Liangpi
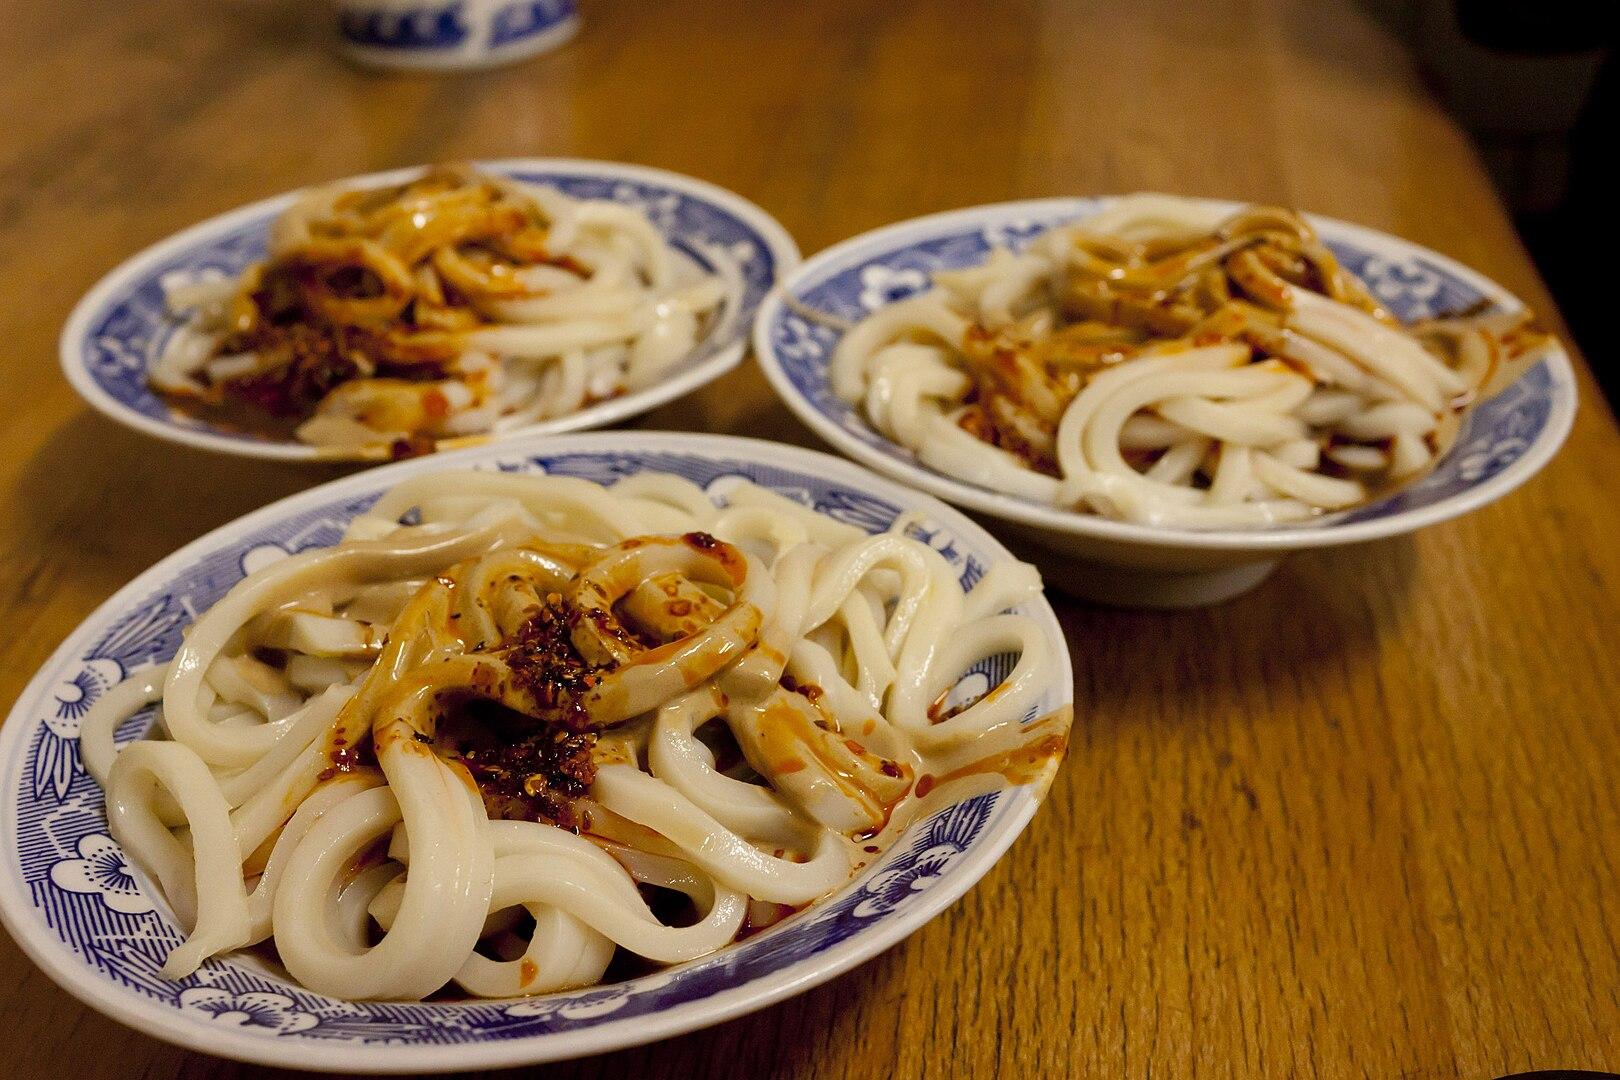
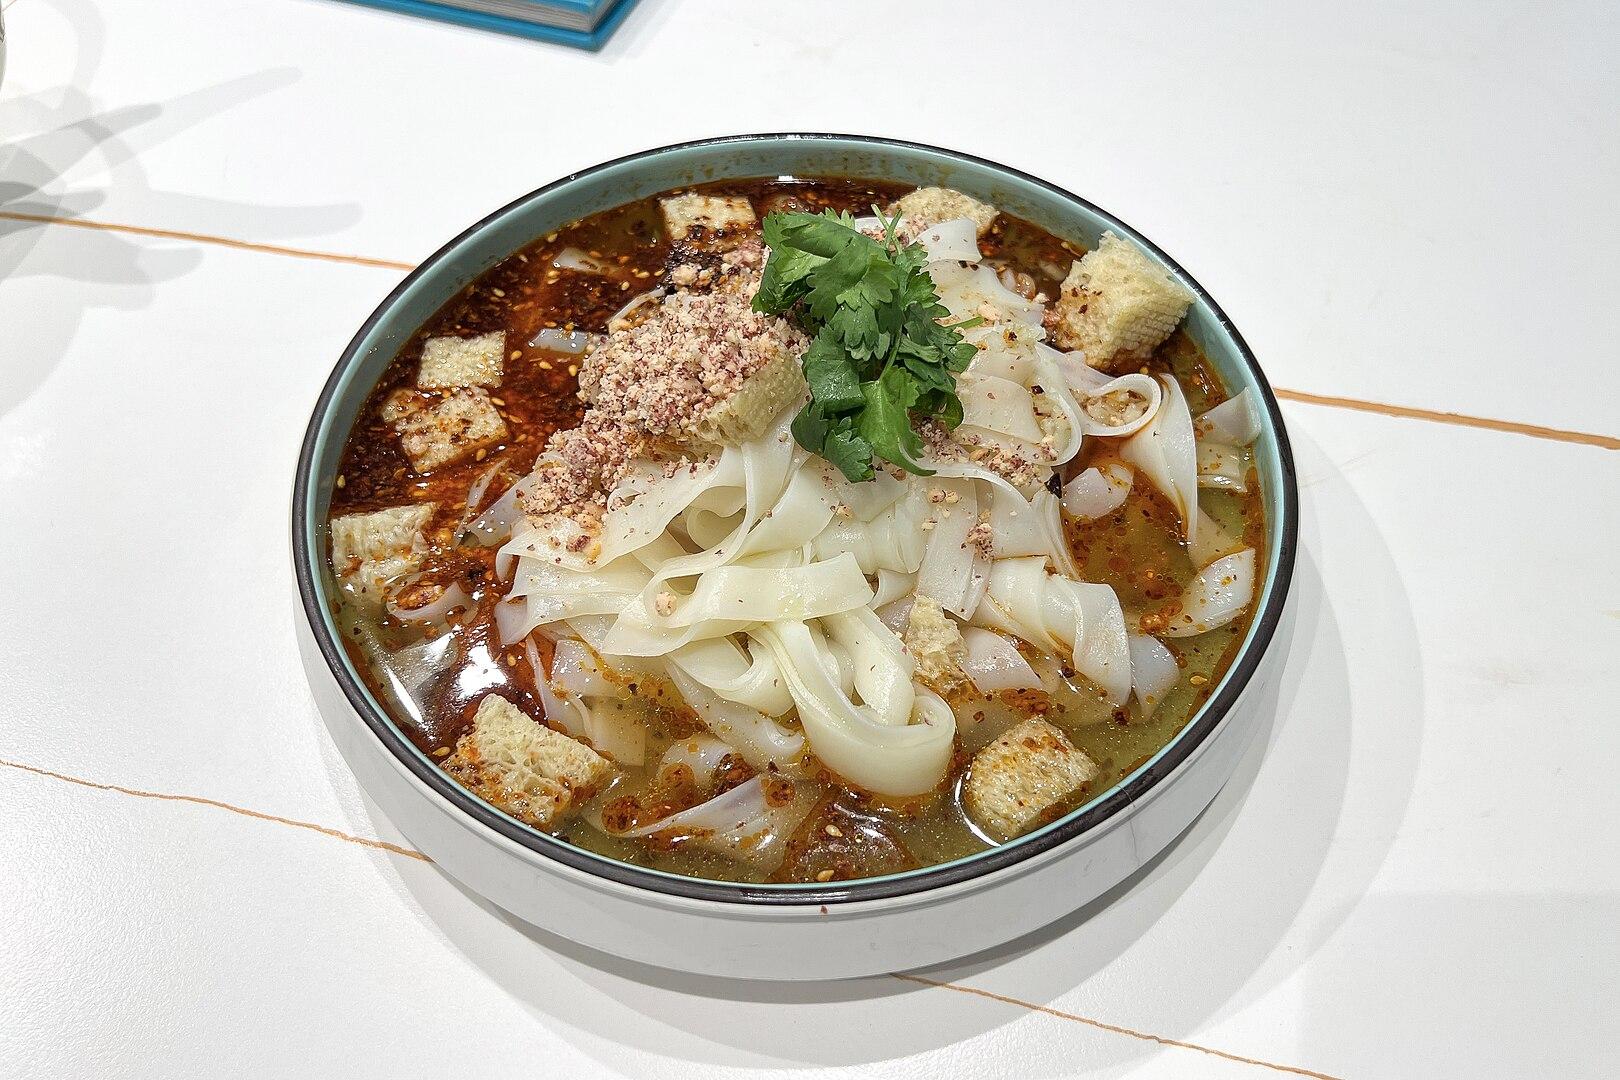
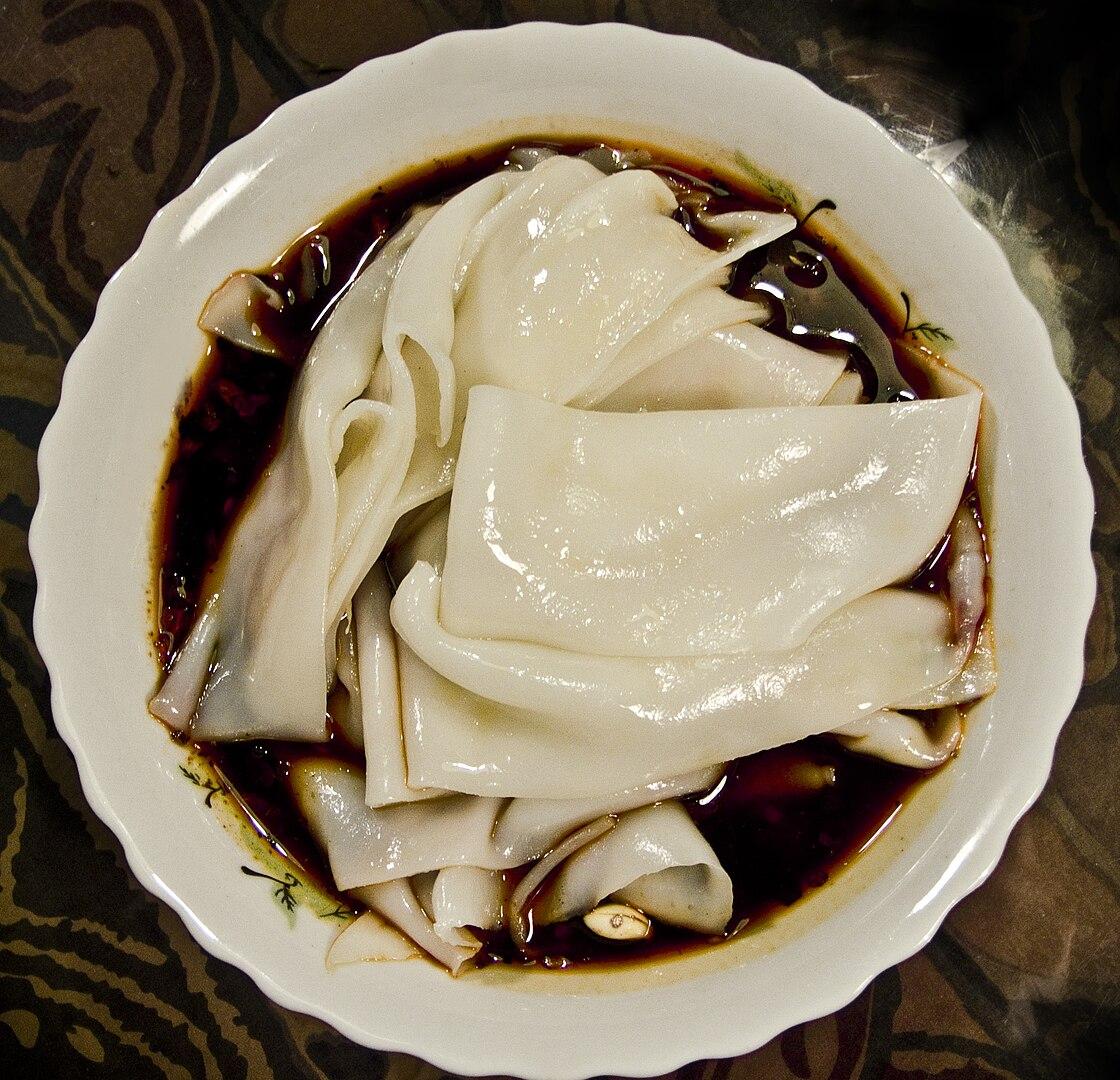
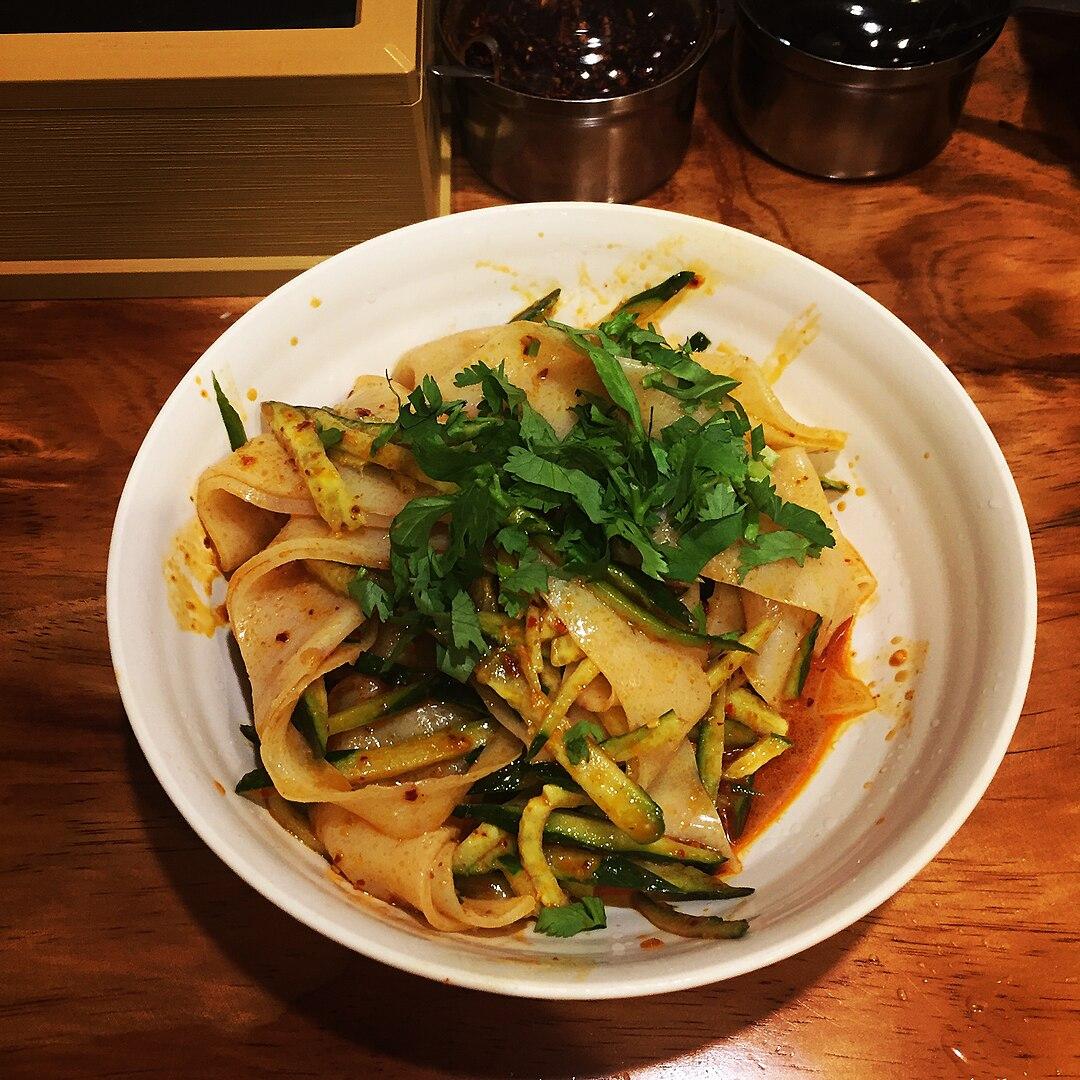
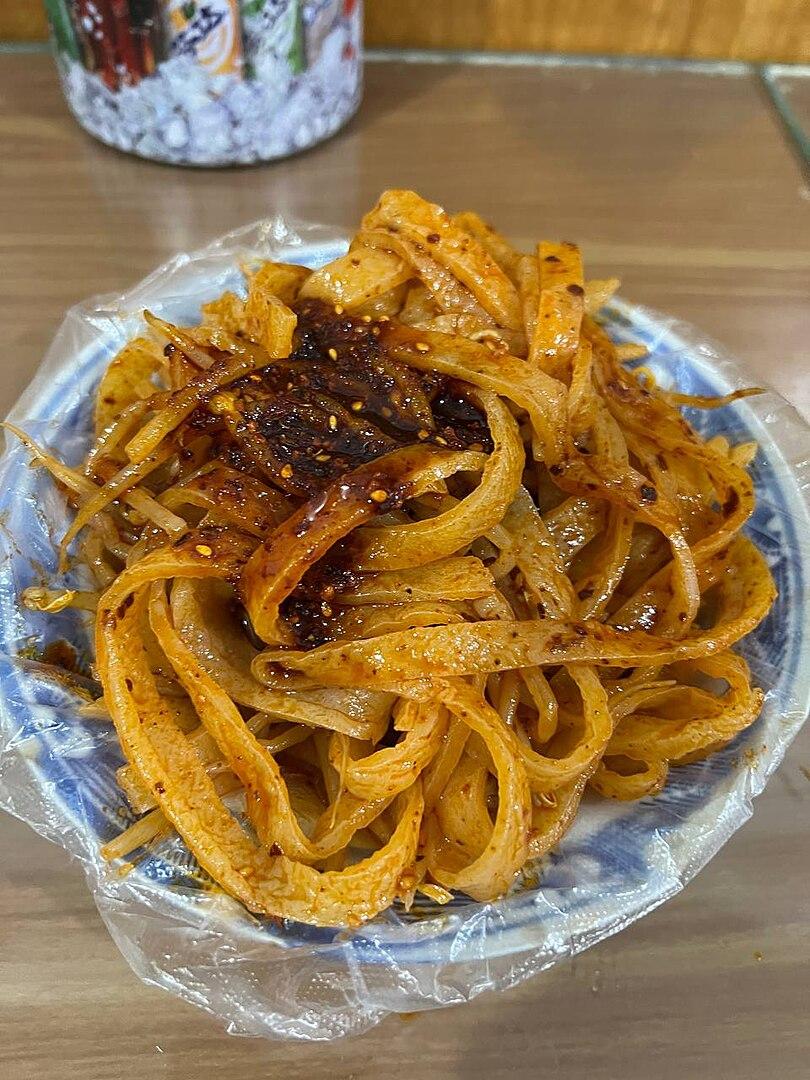
Also known as:
de - German: Liangpi
es - Spanish: Liang pi
fr - French: Liang Pi
ja - Japanese: 涼皮
jv - Javanese: Liangpi
zh - Chinese: 凉皮
Category: noodle (cold noodle, wheat noodle, rice noodle)
Cuisine: Chinese
Associated cuisines: Chinese
Area: Shaanxi
Countries: China
Region: Eastern Asia, , , ,
The dish composed of cold noodles made from wheat or rice flour. It contains no animal products and the seasoning for the noodle varied by region.